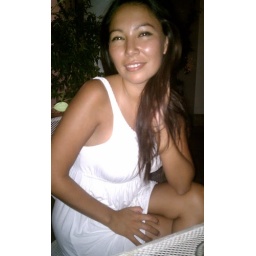
me in white dress at cabanas